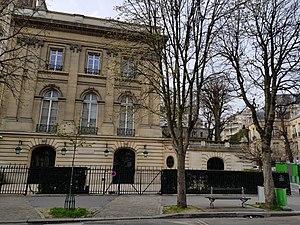
Fondation Singer-Polignac, 43 avenue Georges-Mandel, Paris 16e.
Henri Grandpierre, né le 28 mars 1856 à Suippes dans la Marne et mort le 17 avril 1906 à Paris, est un architecte français.